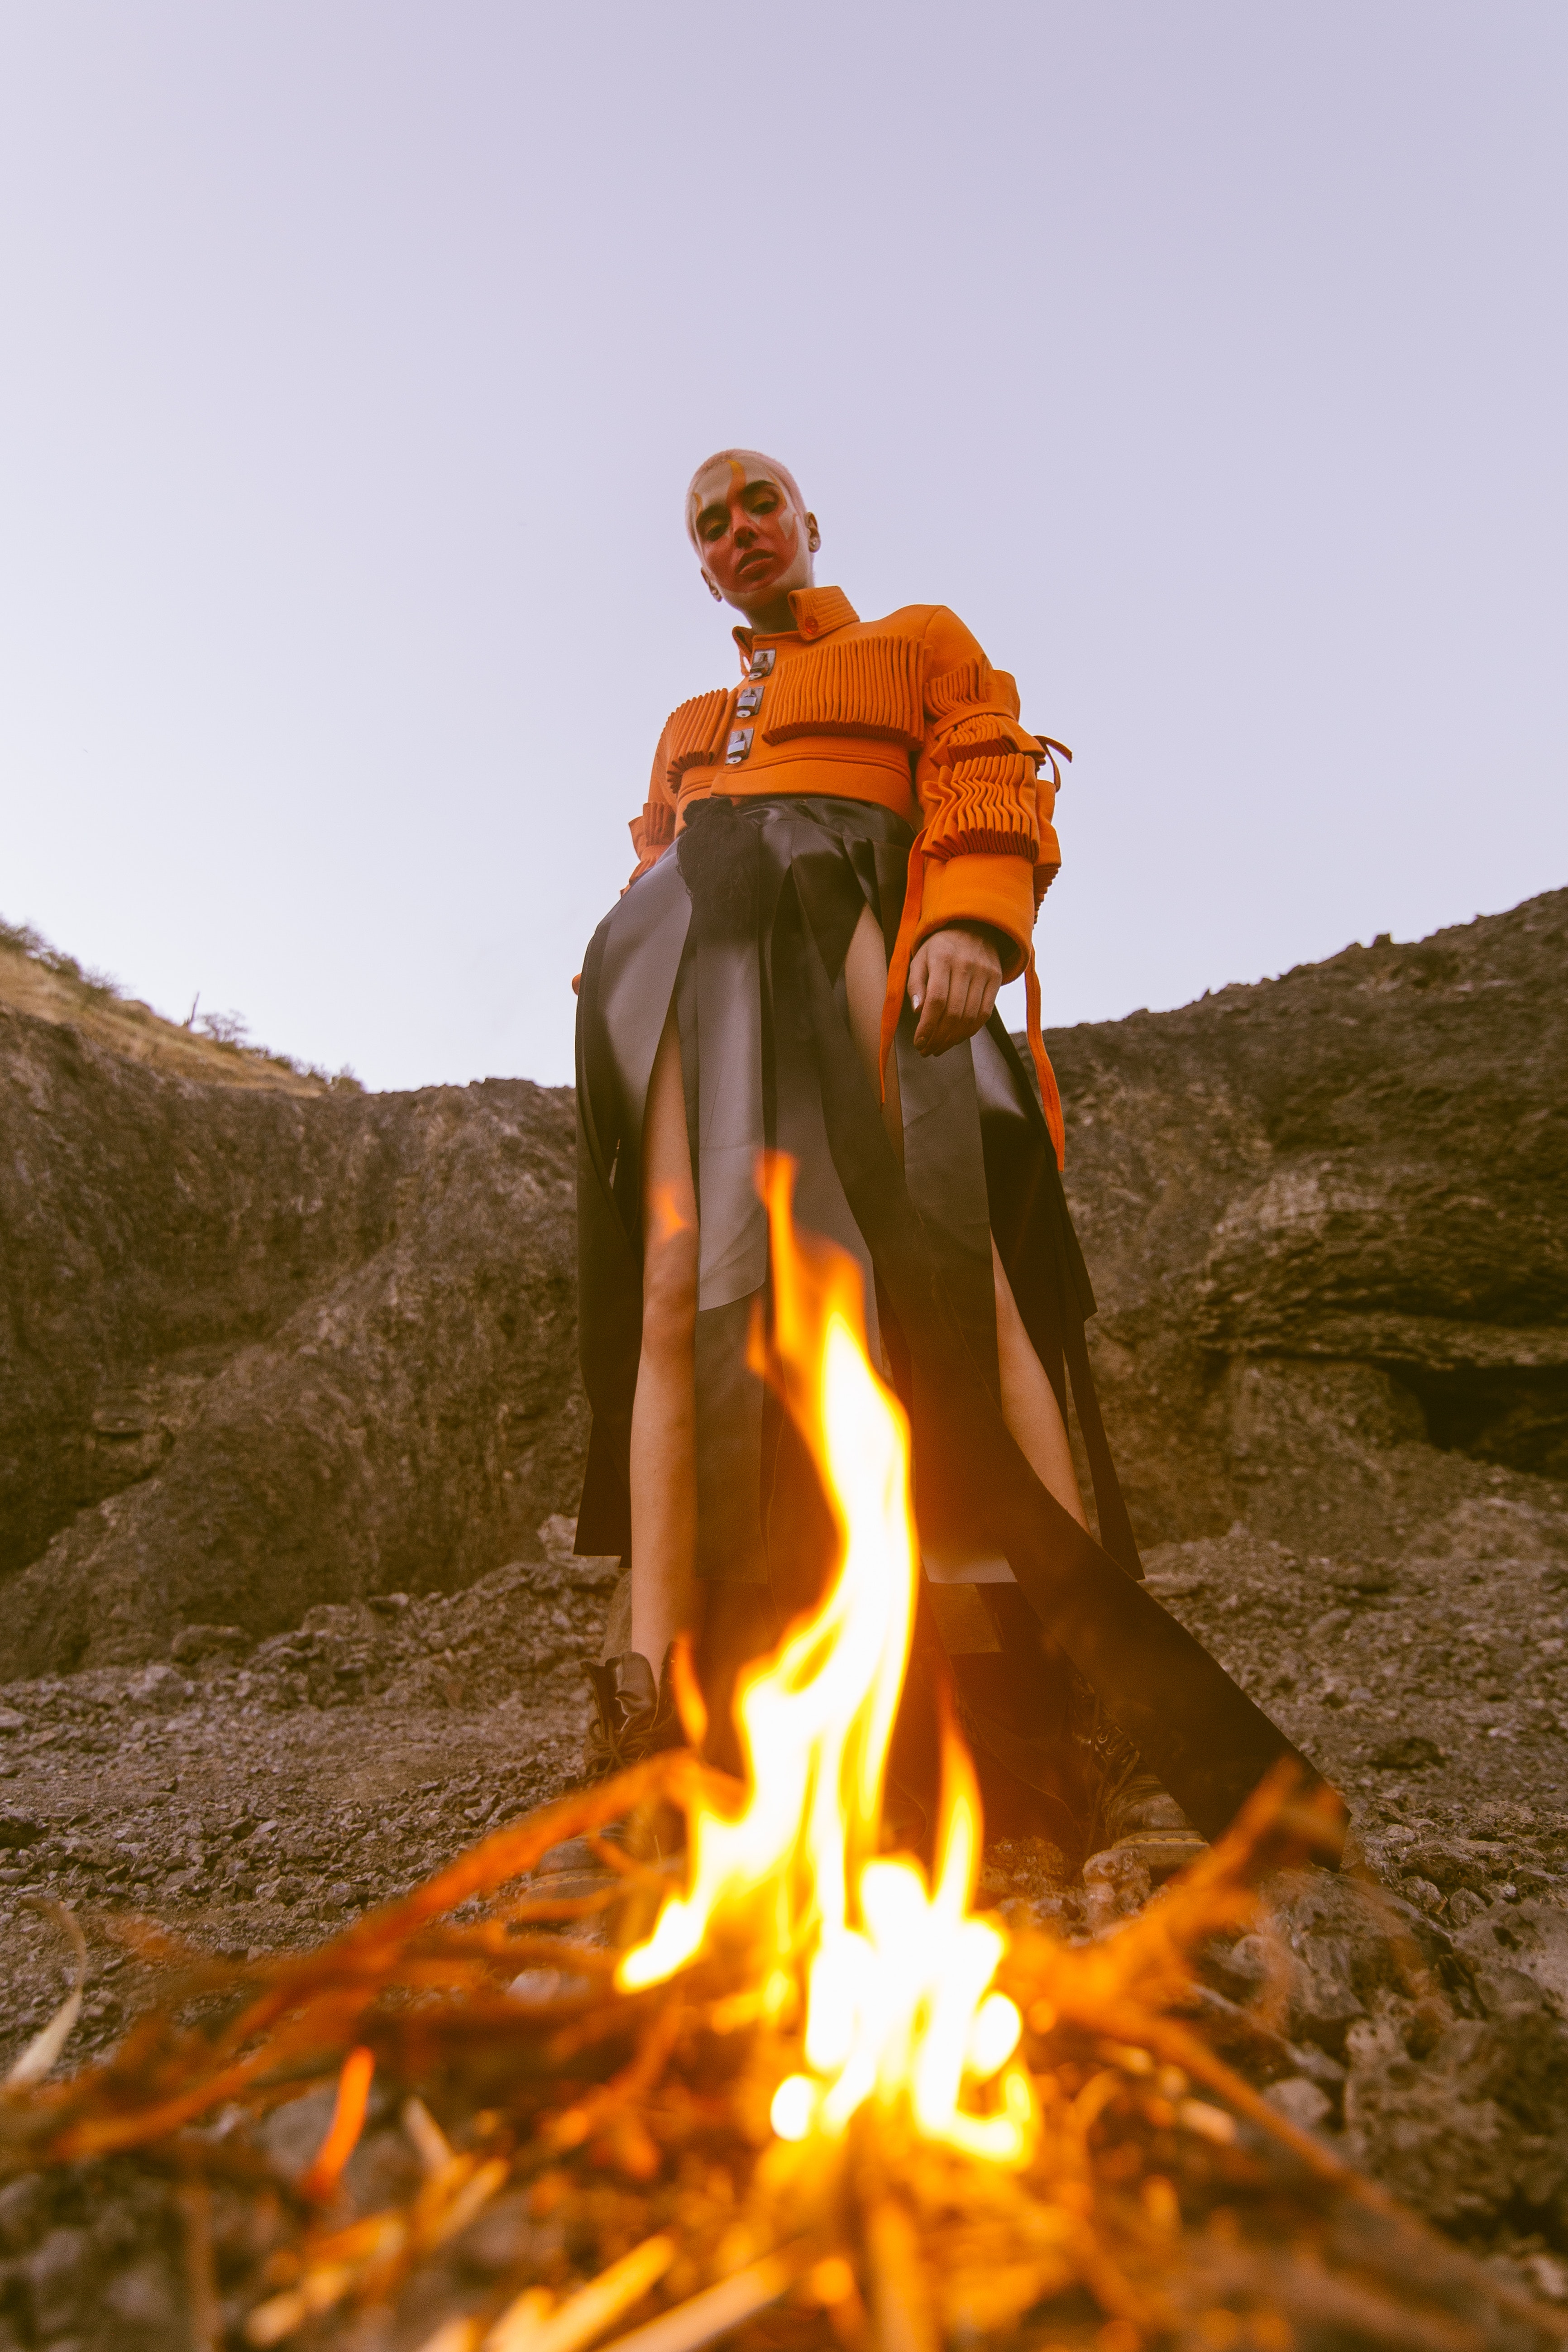
bonfire, campfire, fire, heat, flame, geological phenomenon, tree, landscape